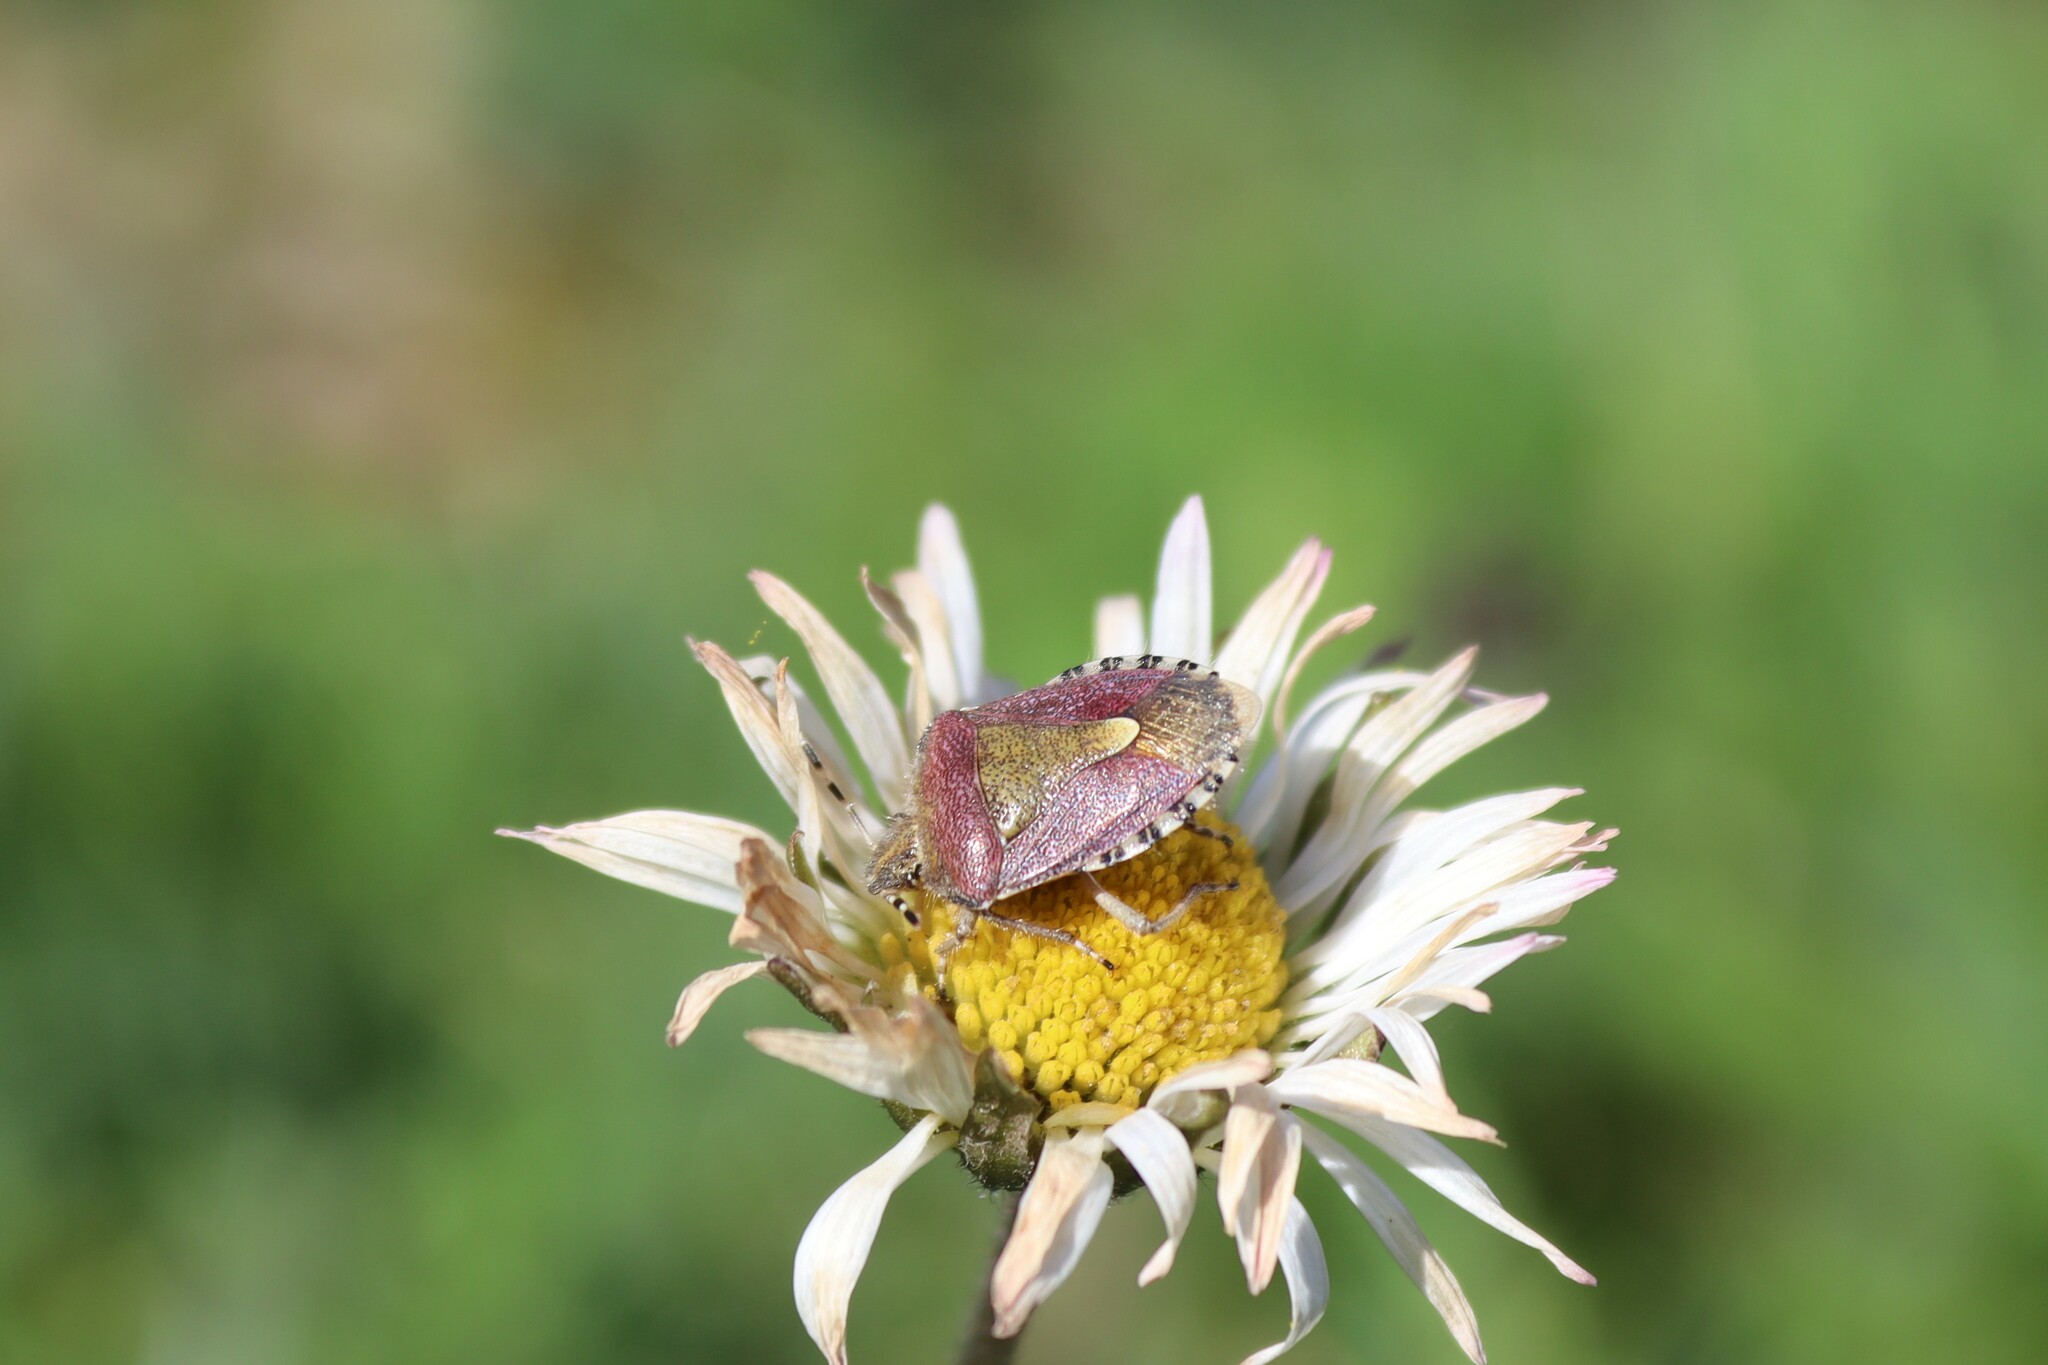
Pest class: stink_bug